Gowrie railway station

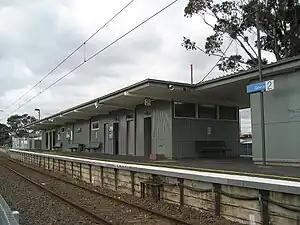
Northbound view of Platform 2 looking at station building, November 2006

Gowrie railway station is a commuter railway station on the Upfield line, part of the Melbourne railway network. It serves the northern suburb of Fawkner in Melbourne, Victoria, Australia. Gowrie station is a ground level premium station, featuring an island platform with two faces. It opened on 17 May 1965.